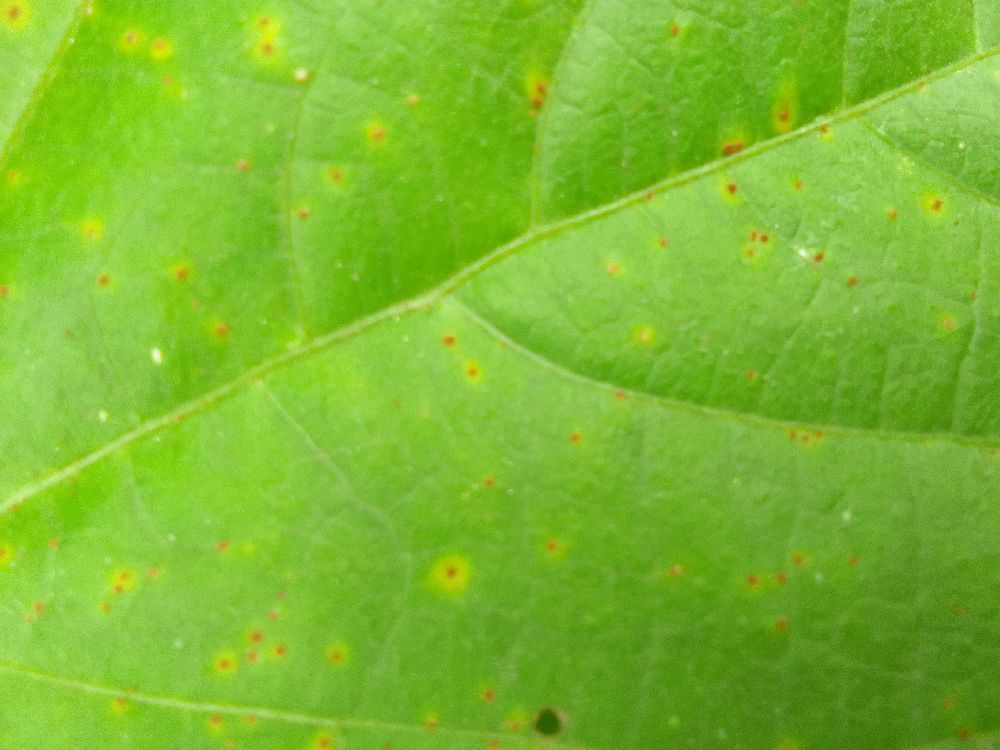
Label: rust